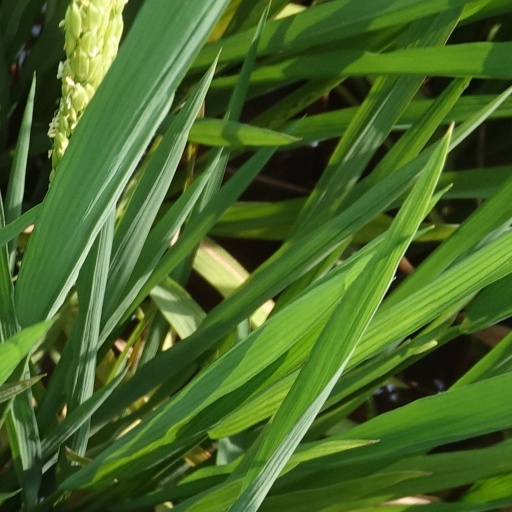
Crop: rice